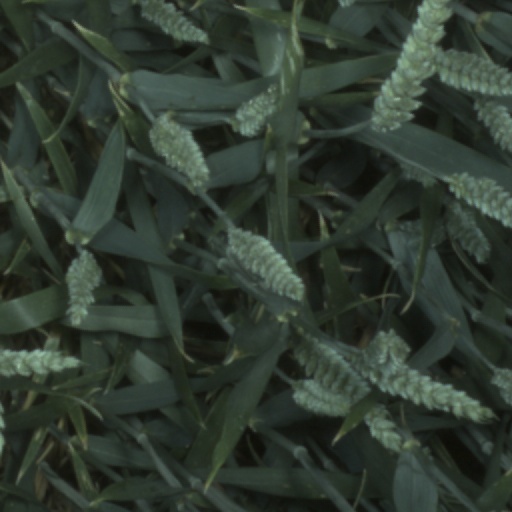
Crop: wheat